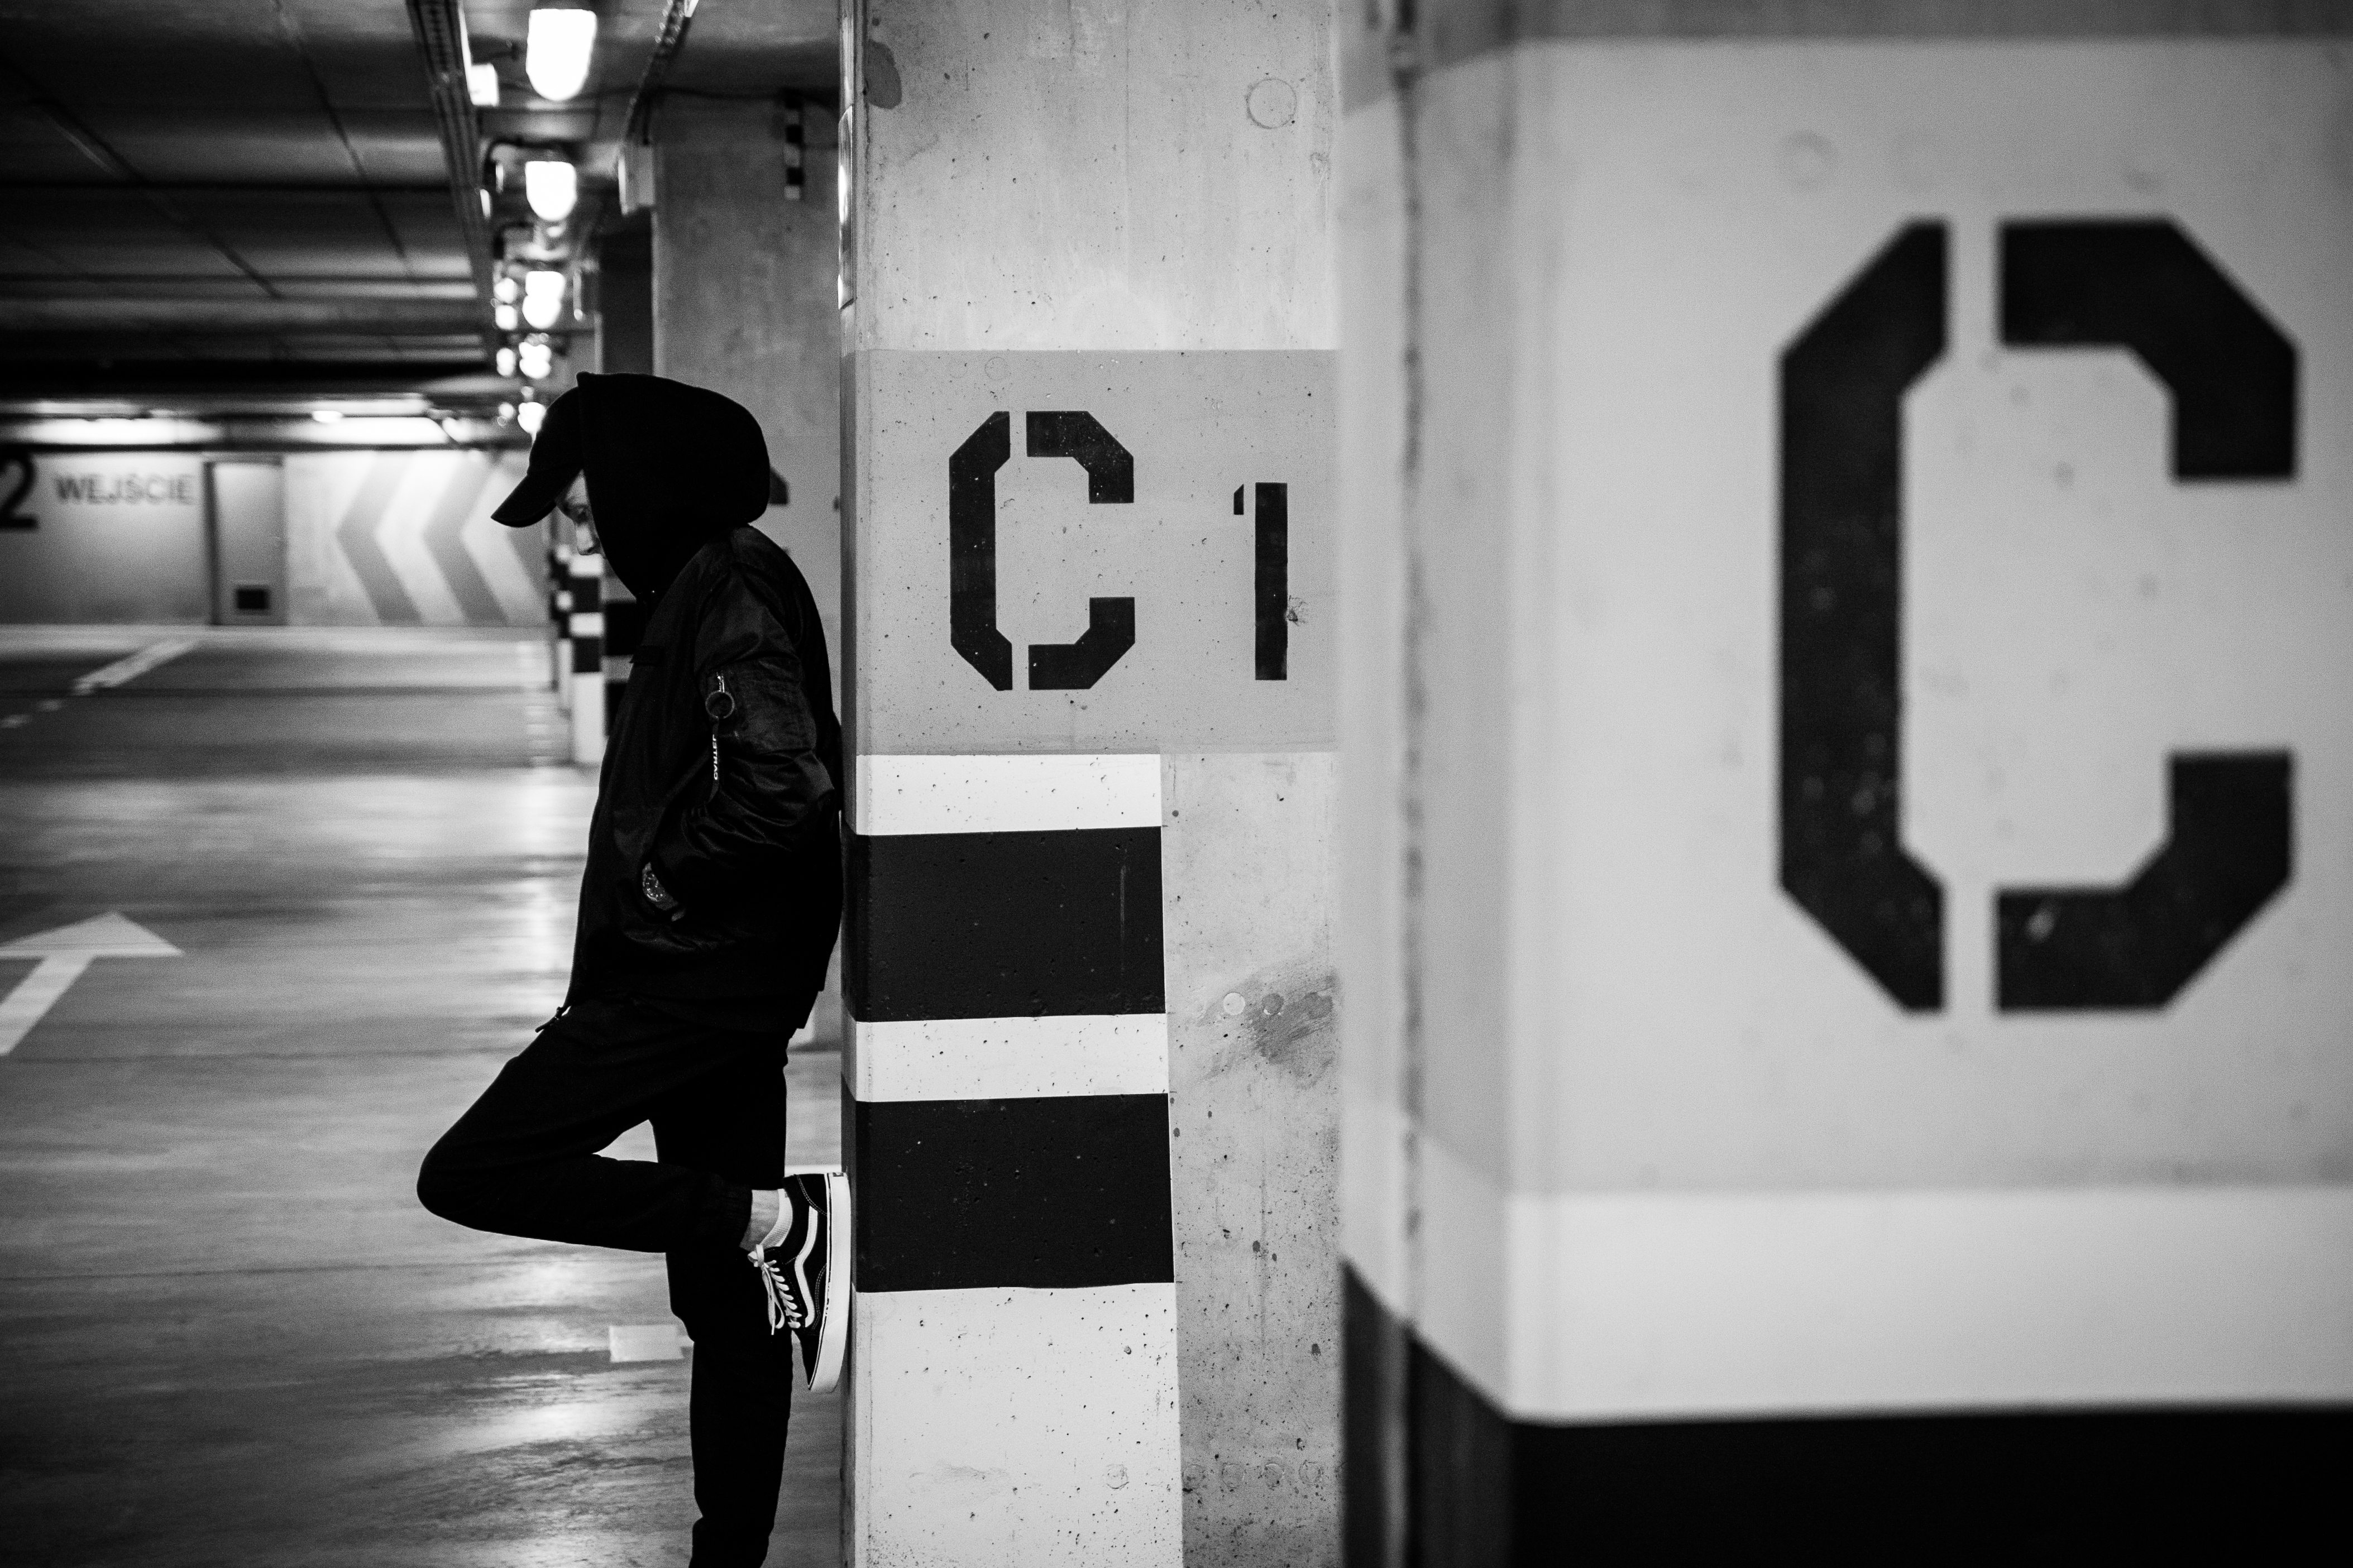
black and white, road, white, street, photography, hat, black, monochrome, hoodie, parking lot, hood, infrastructure, photograph, monochrome photography, film noir